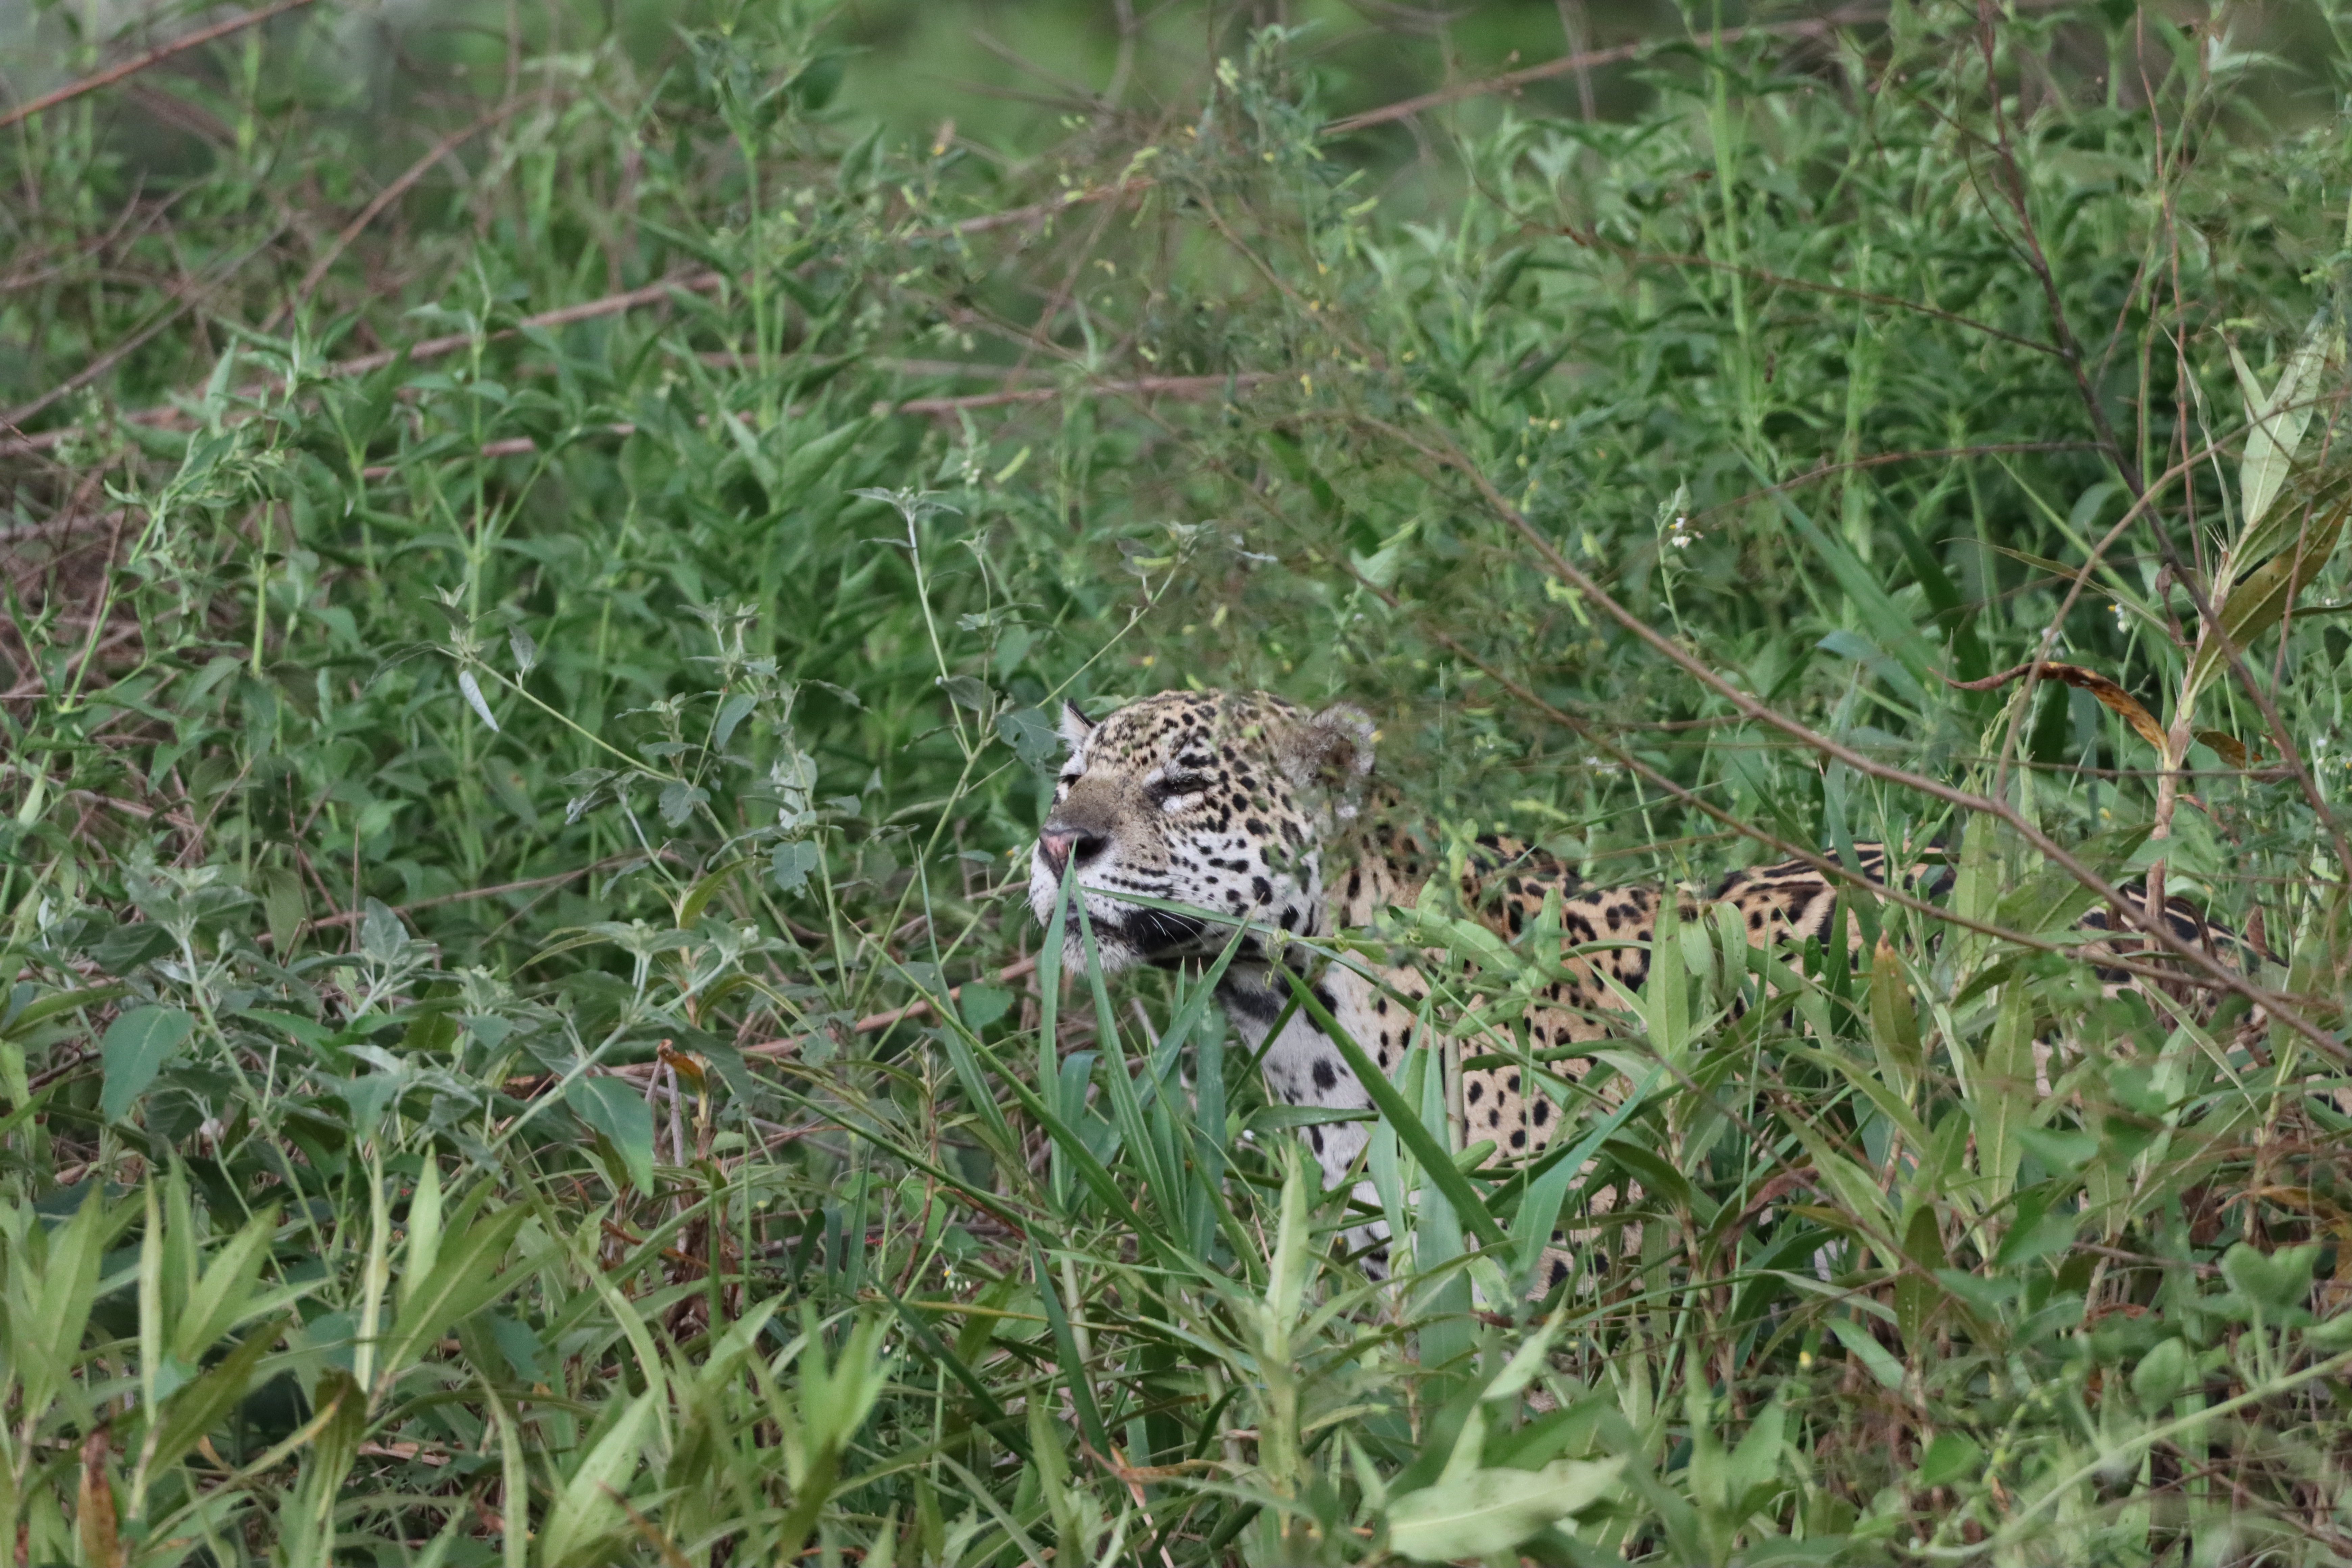
Jaguar: Patricia